Dupré Barbancourt

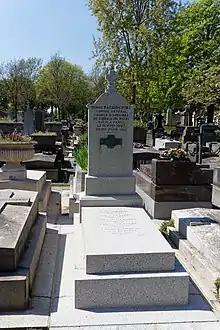
Dupré Barbancourt's tomb

Dupré Barbancourt (before ? – 1907) was the founder of the company Rhum Barbancourt and was also consul general of Liberia in Haiti.